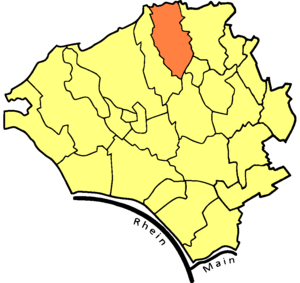
Rambach est un quartier de la ville de Wiesbaden en Allemagne.